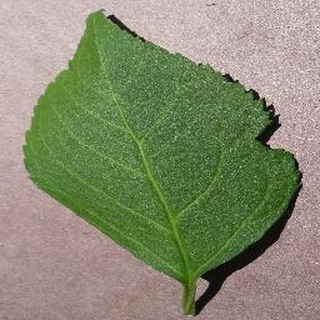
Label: healthy_cherry